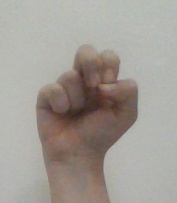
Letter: gaaf